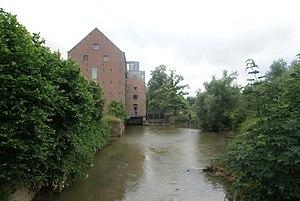
Rotselaar (Belgique): Le Moulin de Rotselaar sur la Winge (rivière)